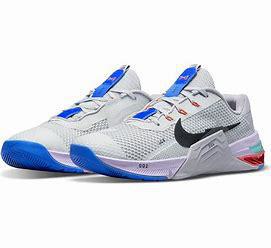
Brand: Nike
Model: Metcon 8